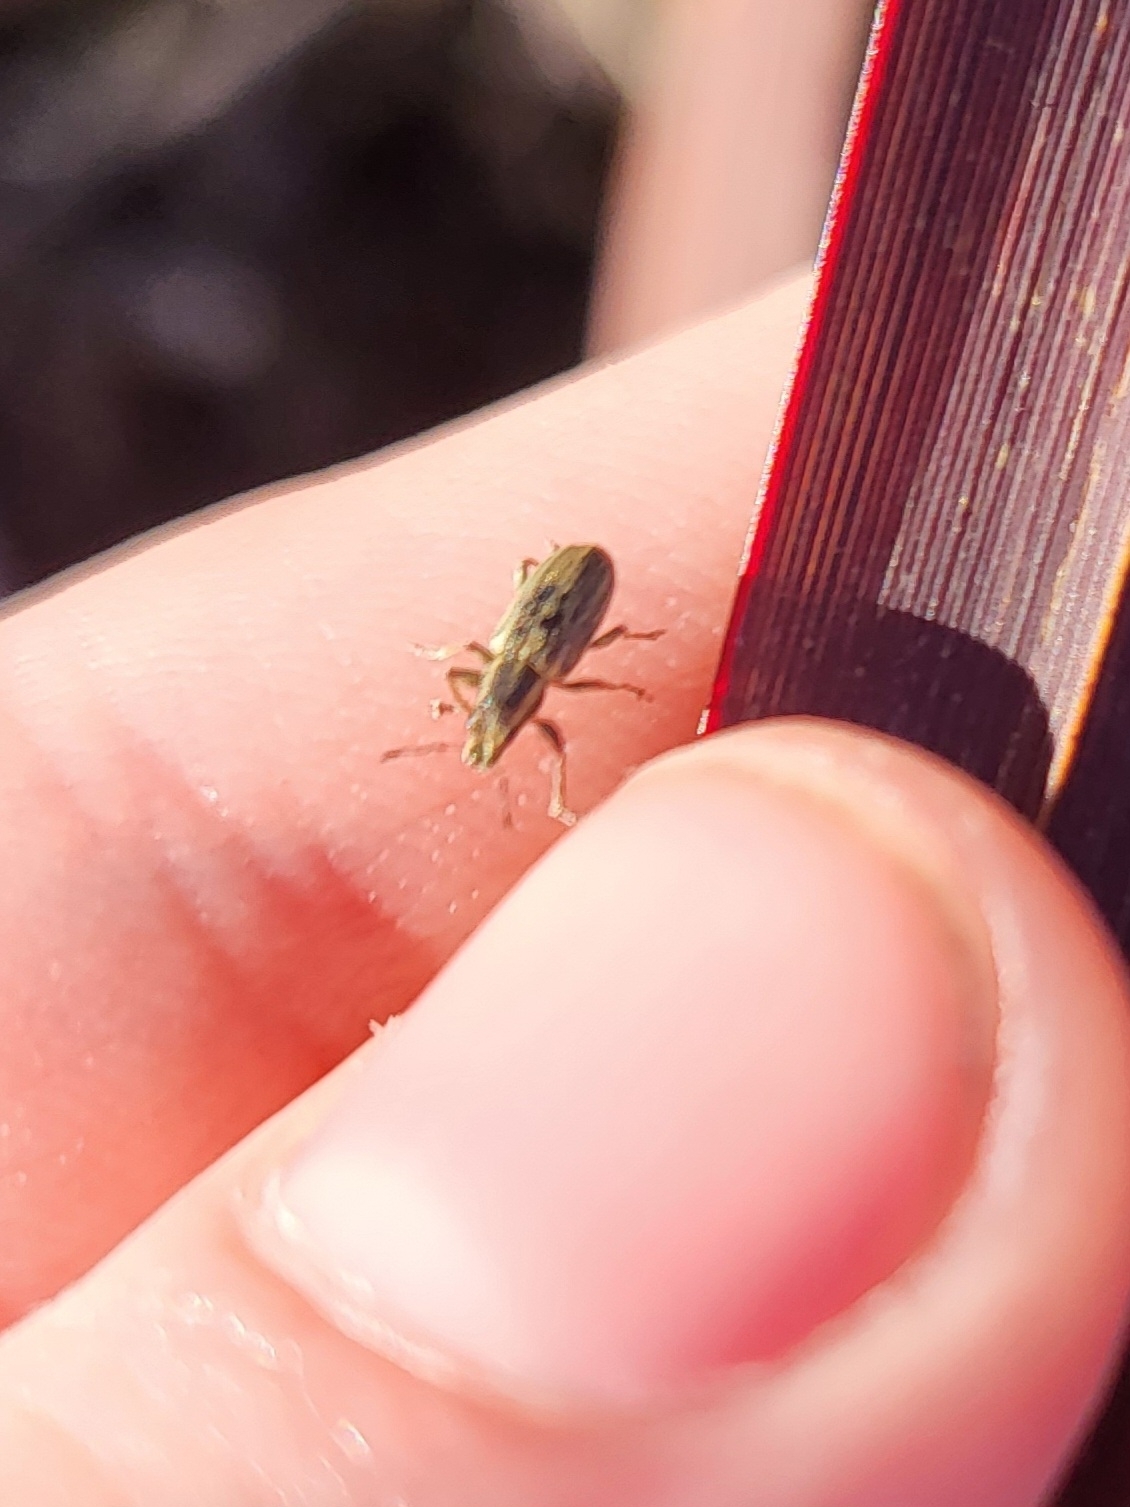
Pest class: pea_leaf_weevil